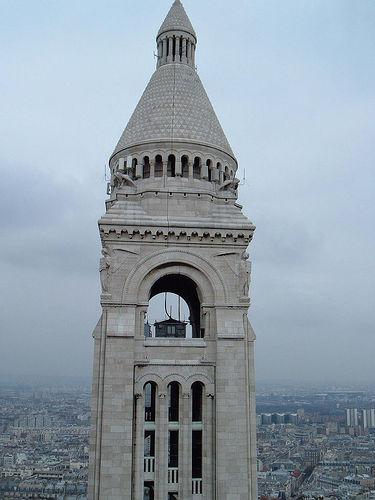
Weather: cloudy or overcast